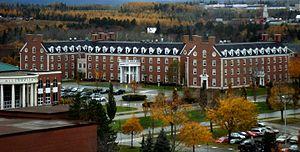
L'Université Saint-Francis-Xavier est une université canadienne, située à Antigonish, en Nouvelle-Écosse. Ouverte en 1853, elle compte 4 500 étudiants en 2012. Elle offre des programmes de premier cycle en lettres et sciences humaines, en sciences, en éducation, en commerce et en systèmes d'information, des programmes d'études avancées en sciences humaines, en éducation et en sciences ainsi que des programmes menant à des certificats et à des diplômes dans différentes disciplines.